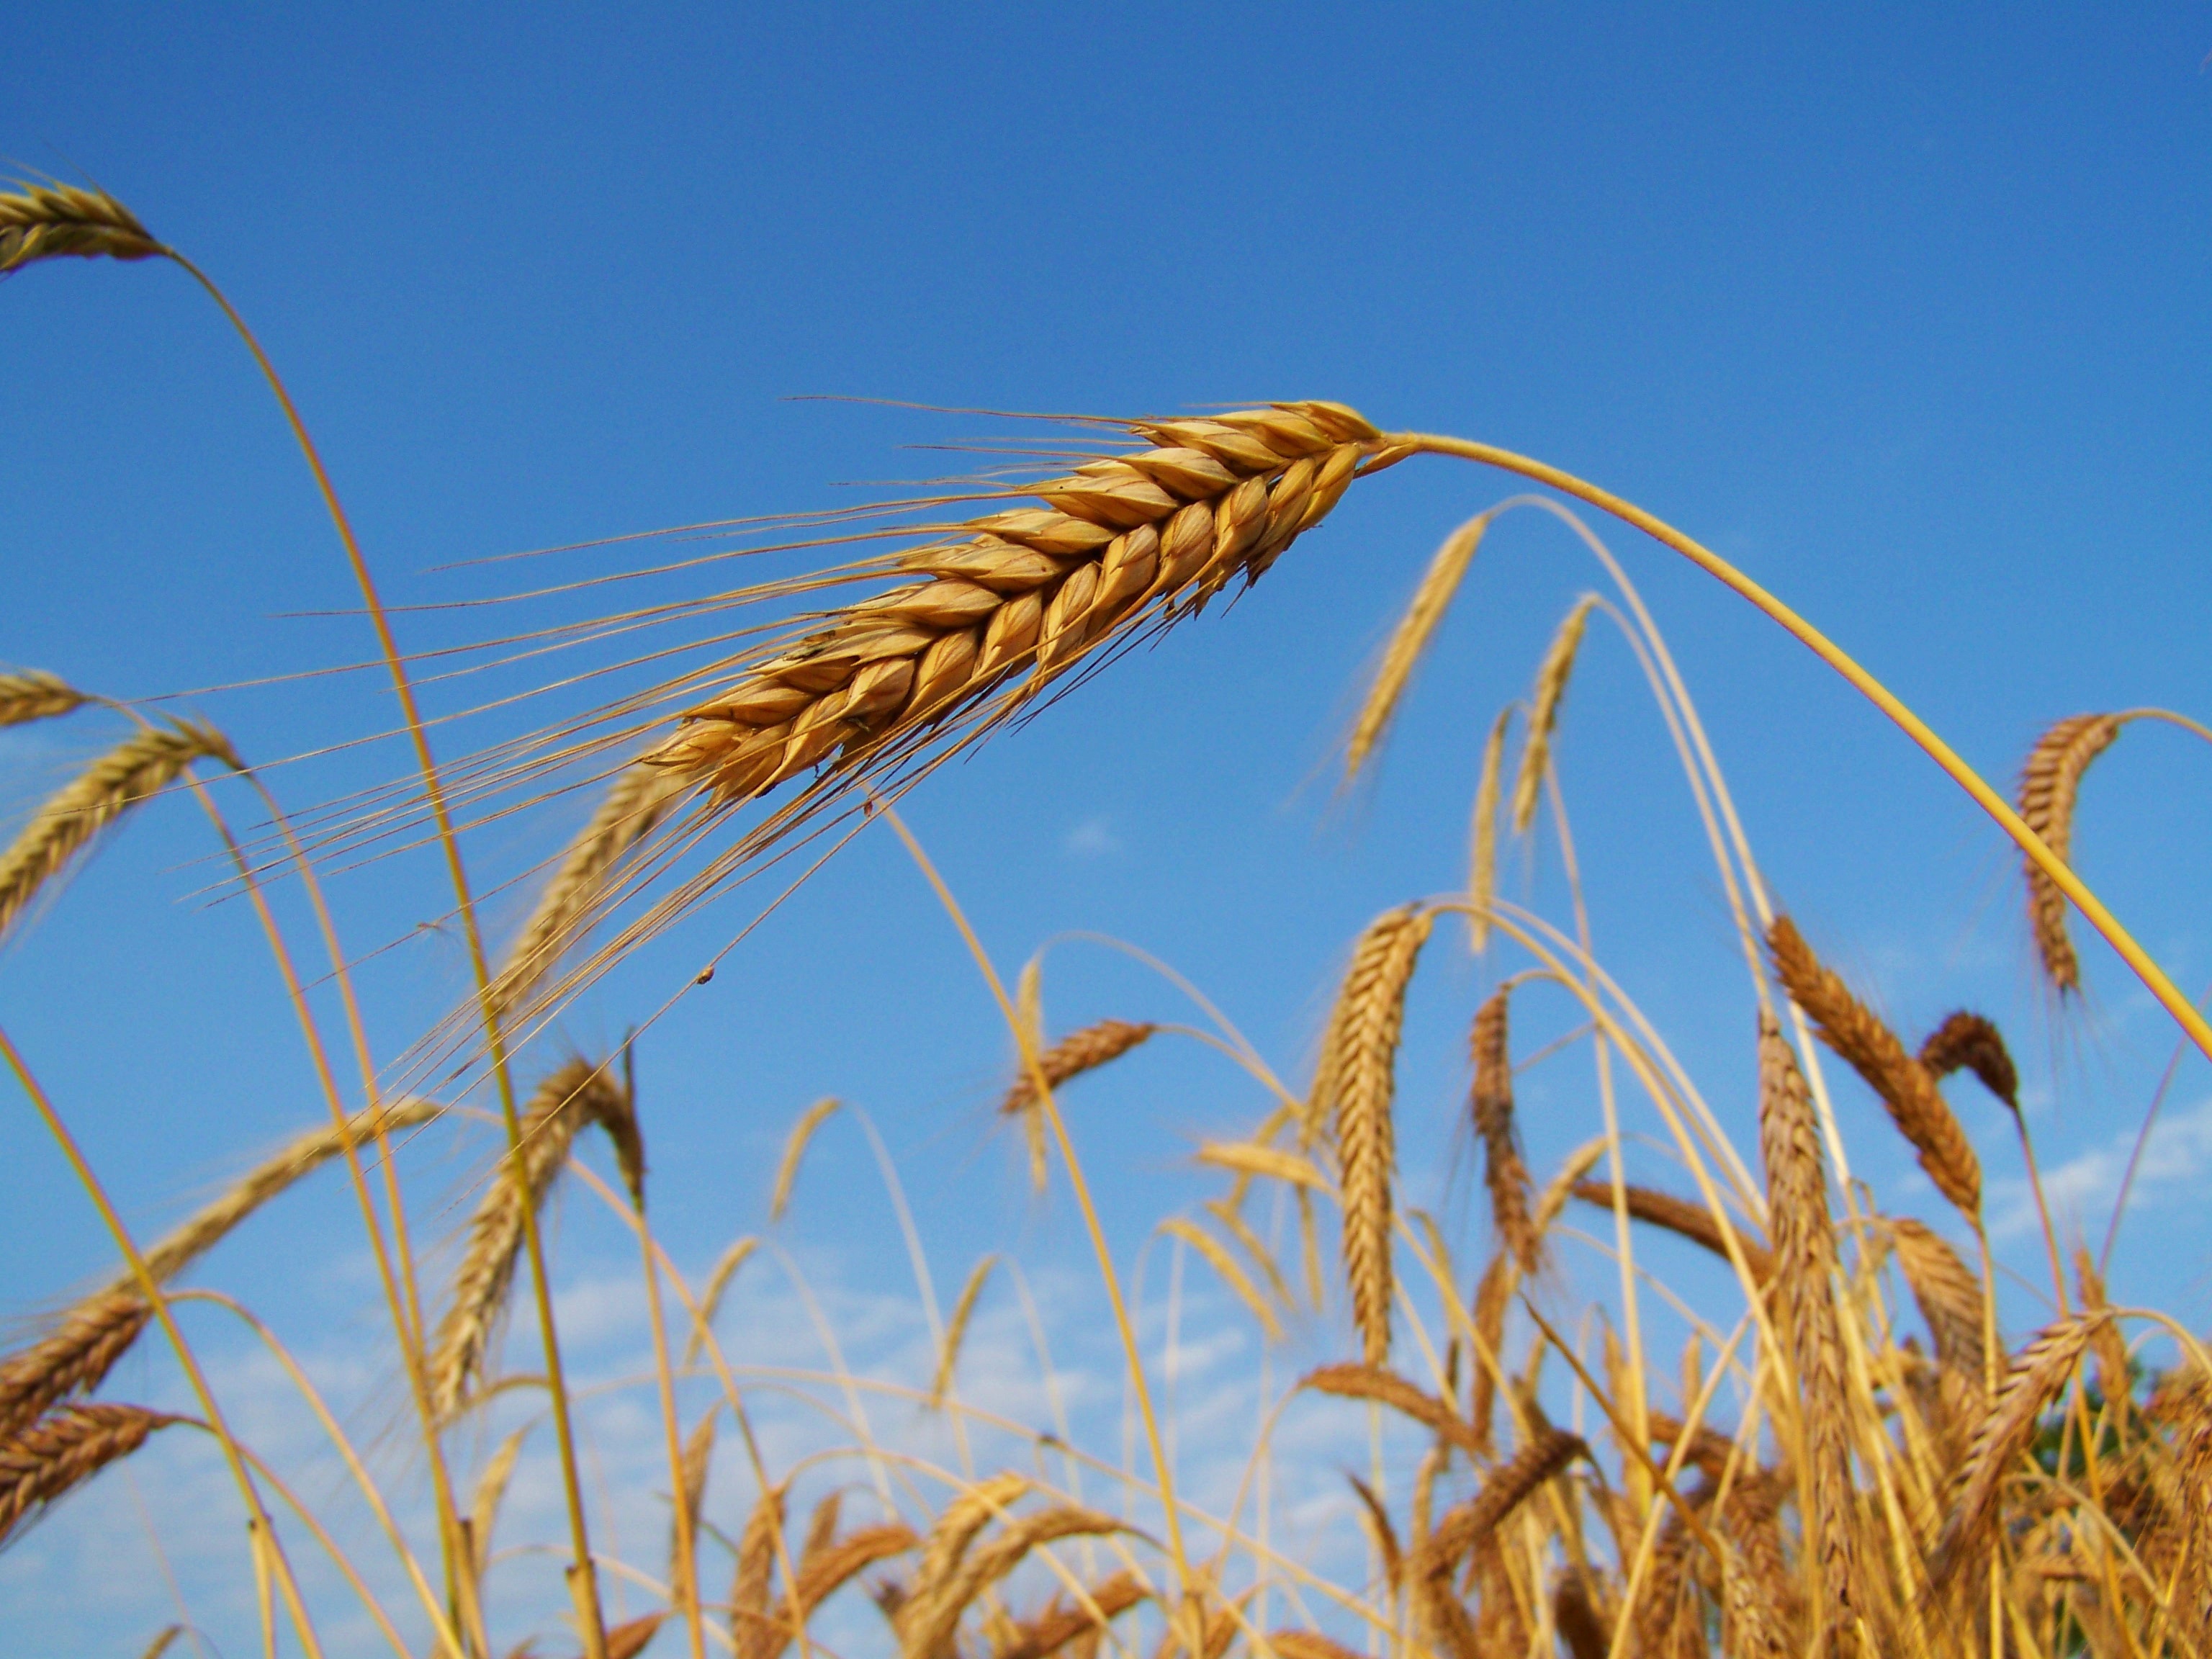
grass, plant, sky, field, wheat, prairie, flower, summer, food, crop, agriculture, cereal, grassland, rye, flowering plant, commodity, mature grain, grass family, plant stem, land plant, phragmites, food grain